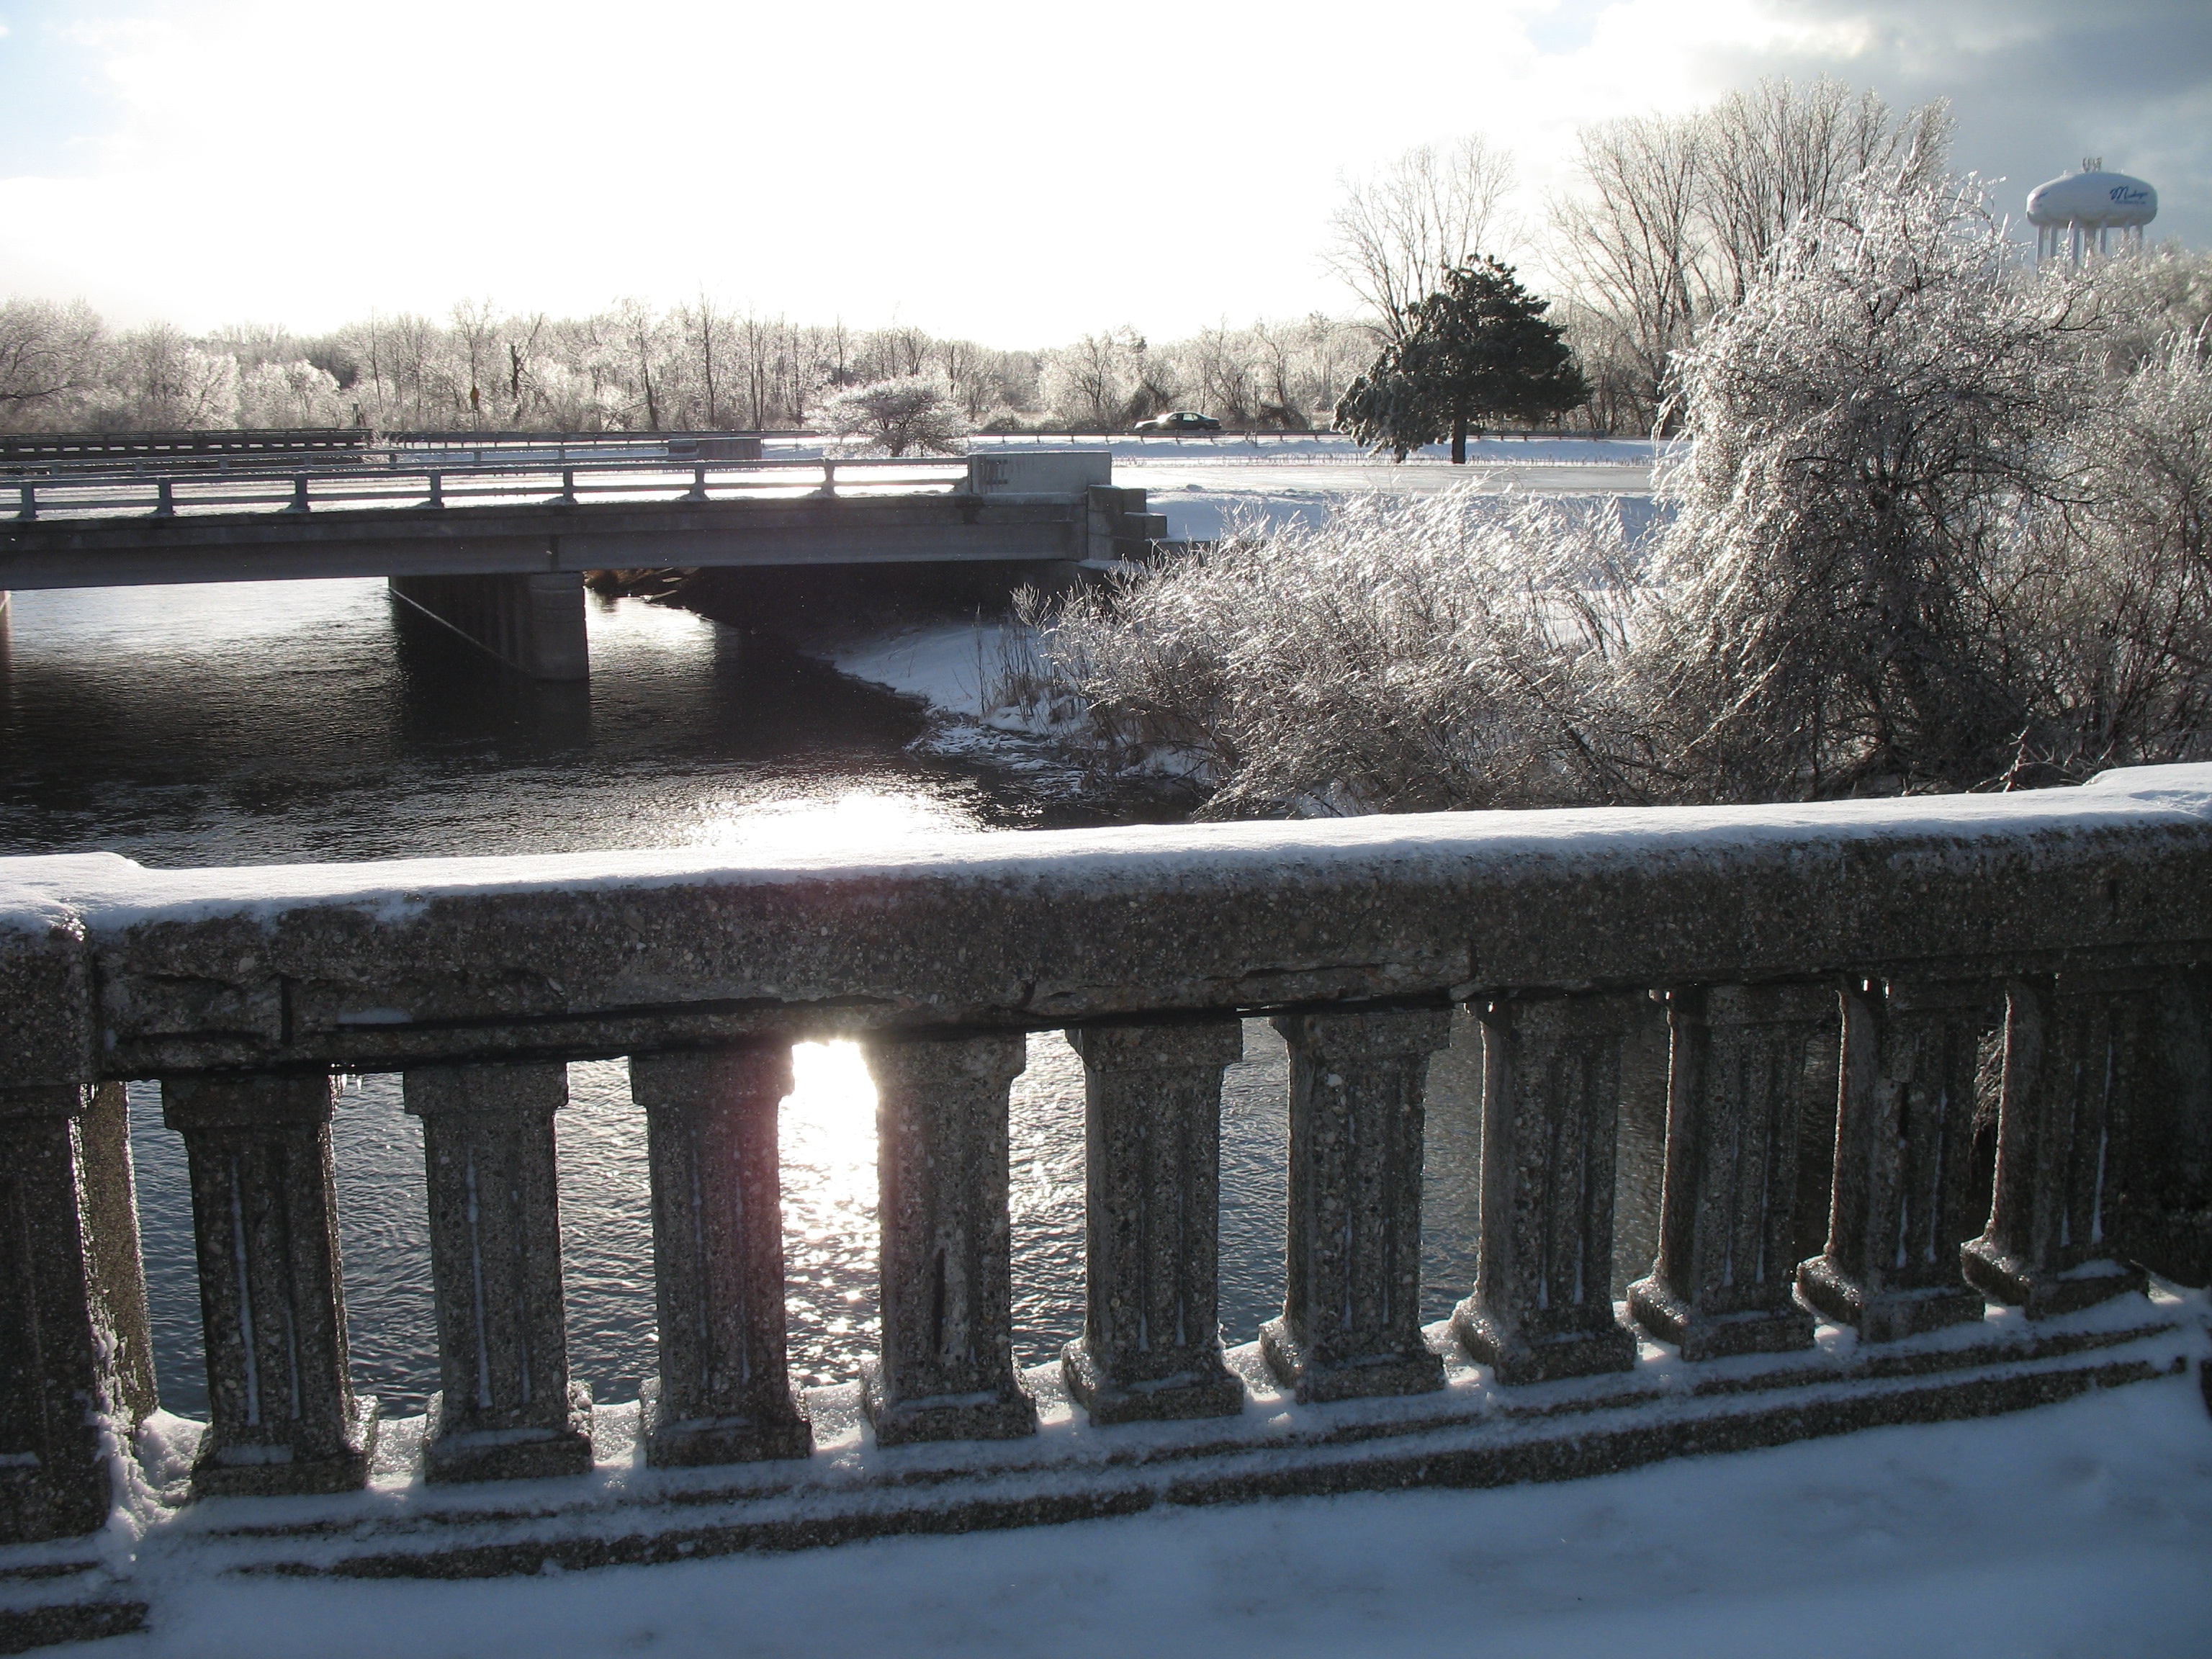
water, outdoor, snow, winter, bridge, river, ice, reflection, weather, season, freezing